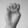
ASL letter: E